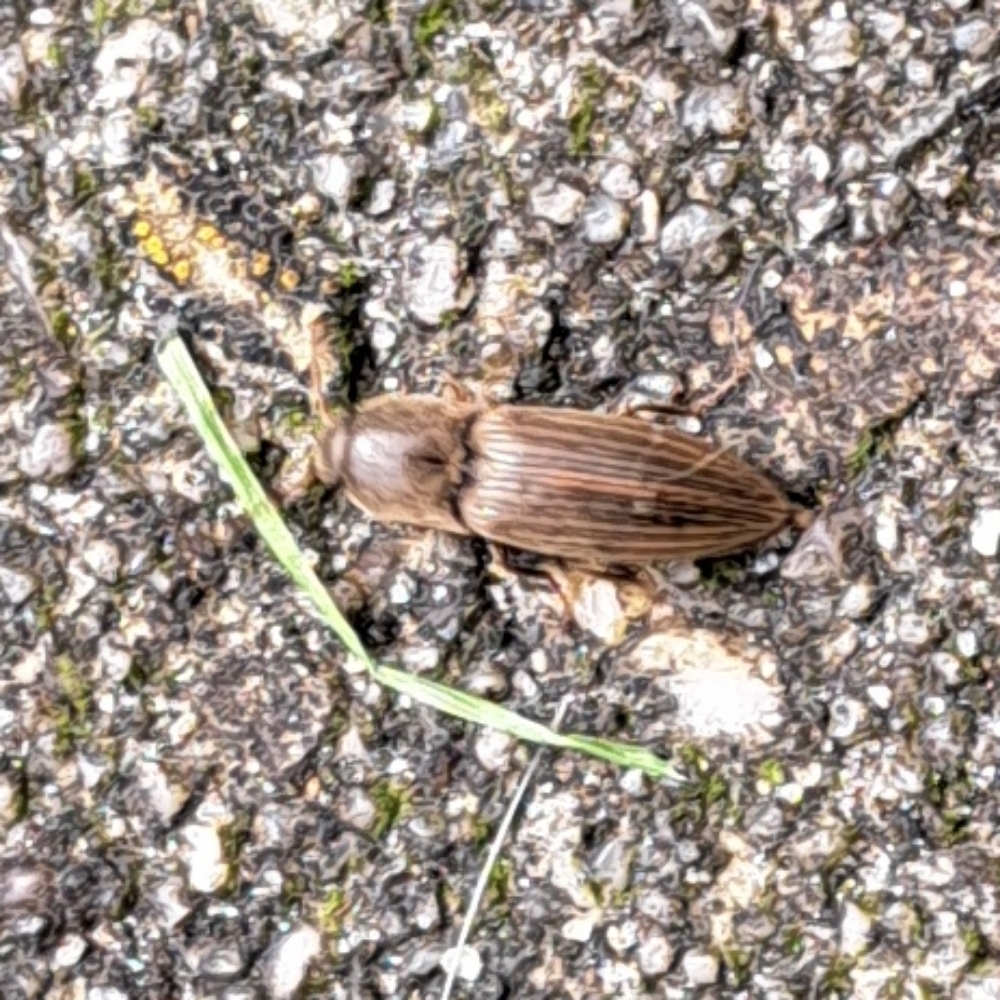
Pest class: clickbeetles_wireworms